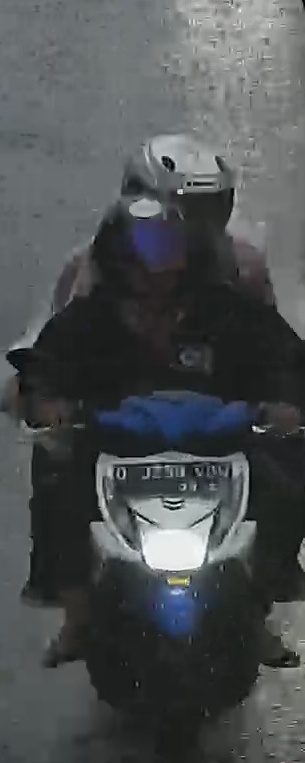
person-with-helmet: 2
person-without-helmet: 0